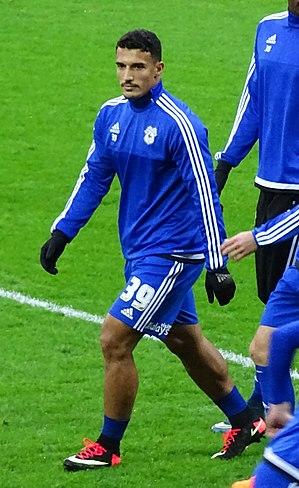
Idriss Saadi, né le 8 février 1992 à Valence, est un footballeur international algérien évoluant actuellement prêté au Cercle Bruges.